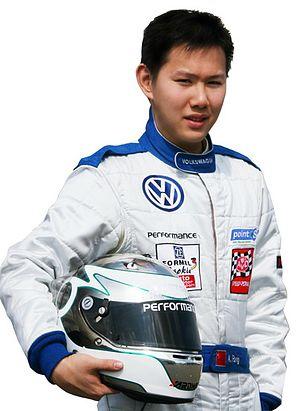
Le Grand Prix automobile d'Abou Dabi 2014, disputé le 23 novembre 2014 sur le Circuit Yas Marina, est la 916ᵉ épreuve du championnat du monde de Formule 1 courue depuis 1950. Il s'agit de la cinquième édition du Grand Prix d'Abou Dabi comptant pour le championnat du monde et la dix-neuvième et dernière manche du championnat 2014. Pour la première fois dans l'histoire du championnat du monde de Formule 1, les points de la manche finale de la saison sont doublés. Vainqueur de son onzième Grand Prix 2014 et du trente-troisième de sa carrière, Lewis Hamilton remporte au volant de sa Mercedes AMG F1 W05 son deuxième titre de champion du monde des pilotes après celui de 2008.